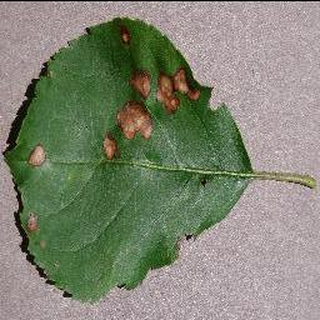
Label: apple_black_rot